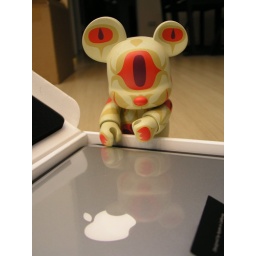
macbook with the red Qee bear by Tim Biskup